May 1938 lunar eclipse

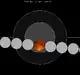
The Moon's hourly motion shown right to left

A total lunar eclipse occurred at the Moon’s ascending node of orbit on Saturday, May 14, 1938, with an umbral magnitude of 1.0966. A lunar eclipse occurs when the Moon moves into the Earth's shadow, causing the Moon to be darkened. A total lunar eclipse occurs when the Moon's near side entirely passes into the Earth's umbral shadow. Unlike a solar eclipse, which can only be viewed from a relatively small area of the world, a lunar eclipse may be viewed from anywhere on the night side of Earth. A total lunar eclipse can last up to nearly two hours, while a total solar eclipse lasts only a few minutes at any given place, because the Moon's shadow is smaller. Occurring about 4.1 days before apogee (on May 18, 1938, at 9:40 UTC), the Moon's apparent diameter was smaller.